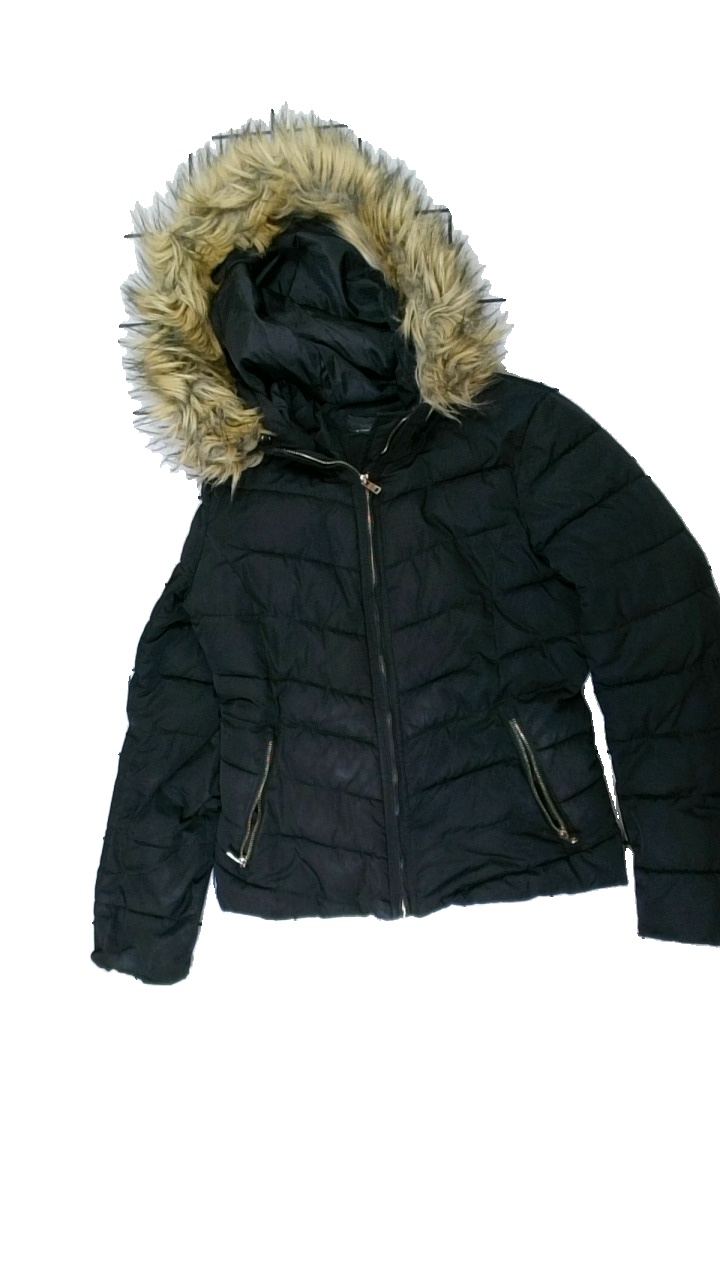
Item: Winter Jacket (Ladies)
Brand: Only
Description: svart jacka med päls runt luvan. fläckar fram.
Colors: Black
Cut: Regular
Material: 100% polyester
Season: Winter
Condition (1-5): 3
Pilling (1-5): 5
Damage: fläckar
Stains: Major
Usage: Export
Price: <50